Yona Bogale

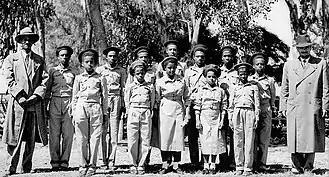

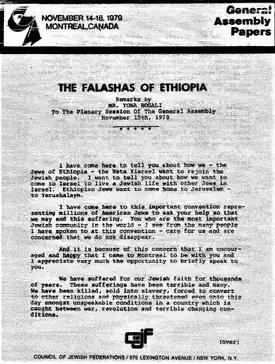

In 1979, increasingly pressured by the Derg, the military coalition that had replaced the King, Bogale emigrated to Israel with help from the American Association for Ethiopian Jews and his own relatives. Later that same year, Bogale, his son, Zecarias Yona, Rahamim Elazar and Baruch Tegegne traveled to Montreal, Canada, at the invitation of the Council of the Jewish Federations, to address that organization's General Assembly. On November 19, Bogale spoke during the plenary session to the 2,500 North American Jewish leaders in attendance. Following his presentation, delegates passed a pro-Beta Israel resolution, becoming the first major Jewish organization to support saving the Ethiopian Jewish community.